Moravia

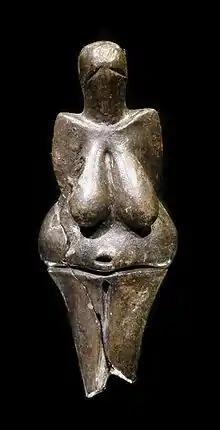
Venus of Dolní Věstonice, the oldest surviving ceramic figurine in the world

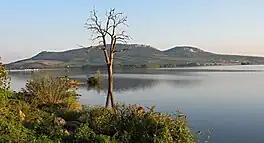
Pálava mountains with Věstonice Reservoir, area of palaeolithic settlement

Evidence of the presence of members of the human genus, "Homo", dates back more than 600,000 years in the paleontological area of Stránská skála.